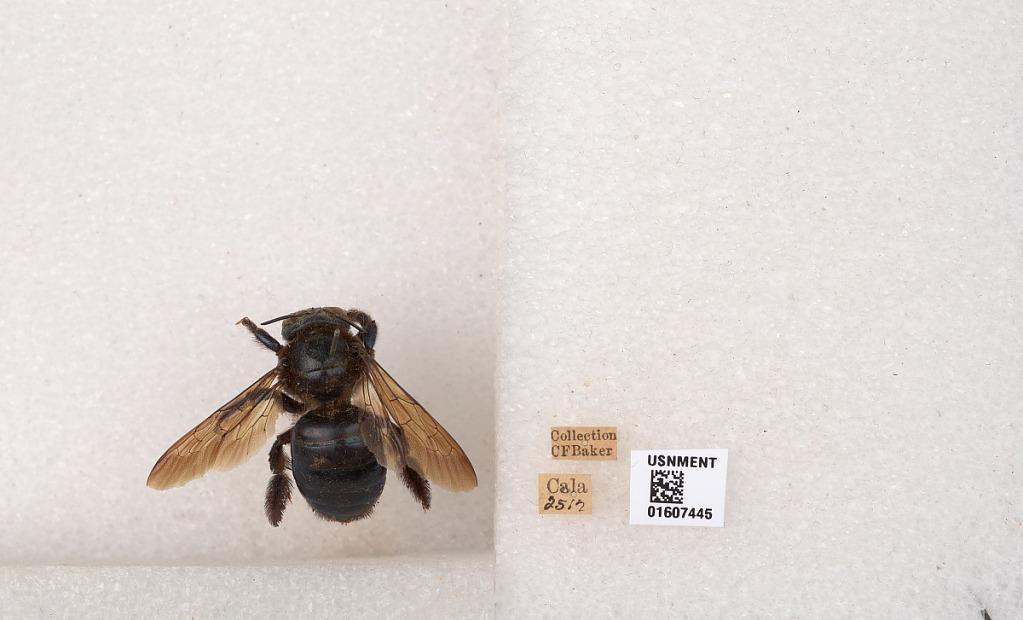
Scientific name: Xylocopa (Xylocopoides) californica californica Cresson
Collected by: C. Baker